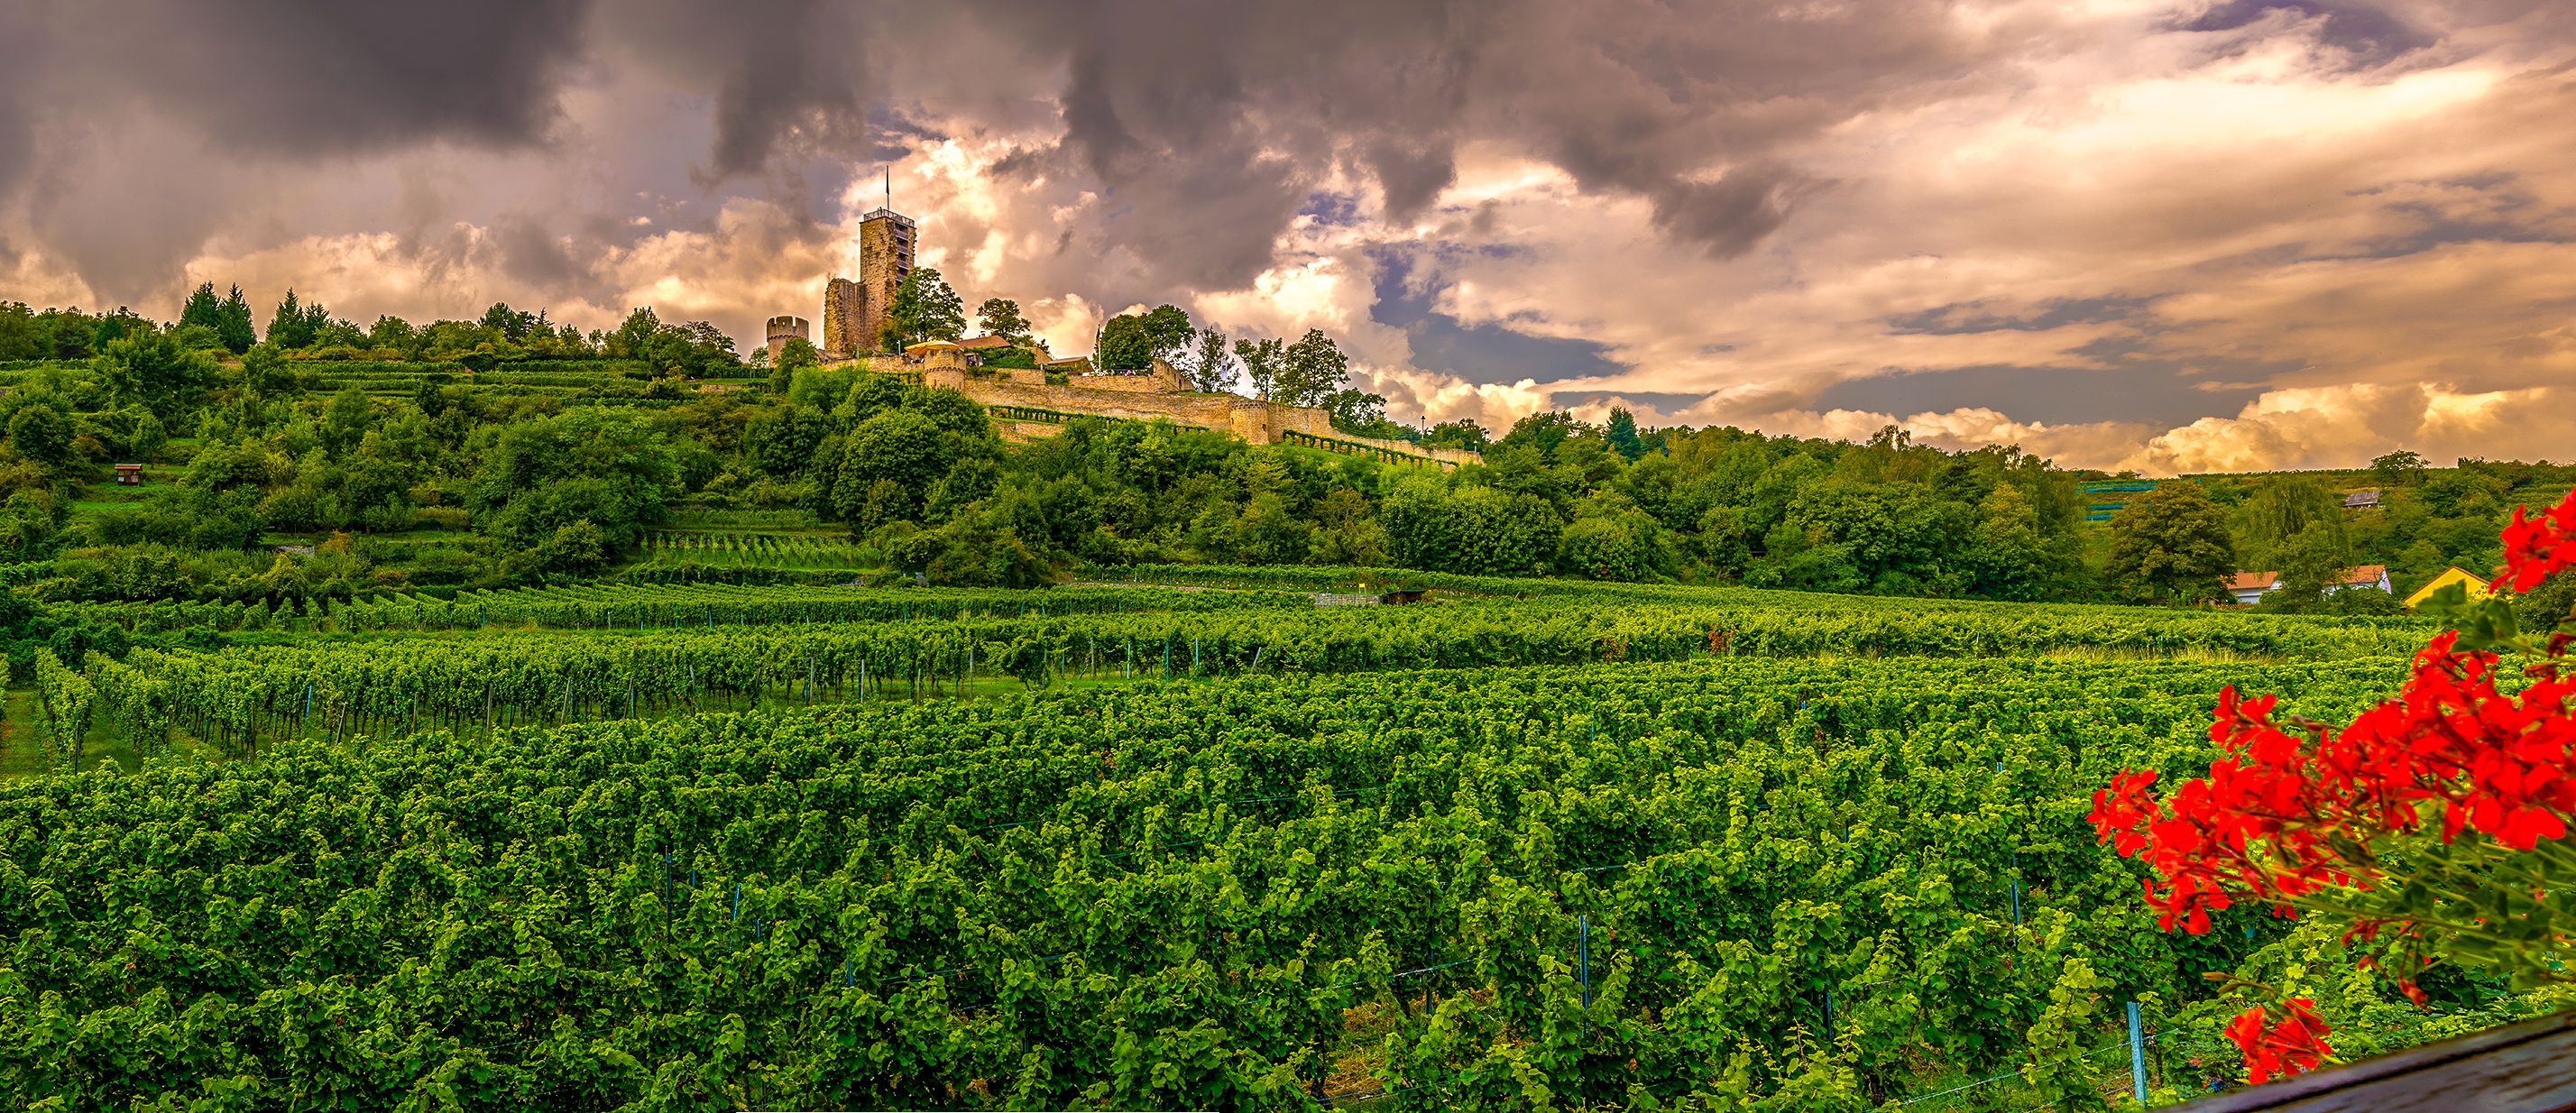
nature, grass, plant, vineyard, field, lawn, meadow, sunlight, flower, crop, castle, ruin, agriculture, hdr, clouds, plantation, sachsen, rural area, squall line, home guard